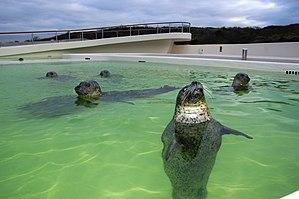
Ecomare est un centre océanographique néerlandais situé sur l'île du Texel et consacré à la mer des Wadden et à la mer du Nord. Le centre a été fondé en 1929, et portait alors le nom de Texels Museum. Après avoir été déplacé vers les dunes à De Koog en 1975, il s'est agrandi pour devenir un centre multi-fonctionnel d'accueil des visiteurs. Le centre comprend aujourd'hui un musée d'histoire naturelle, un aquarium, un centre de sauvetage pour oiseaux et pinnipèdes et un parc de 70 hectares de dunes. En outre, il sert de centre d'éducation à l'environnement pour les visiteurs du Parc national Duinen van Texel. Il reçoit chaque année environ 300 000 visiteurs.